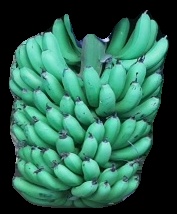
Variety: pachbale
Grade: grade1